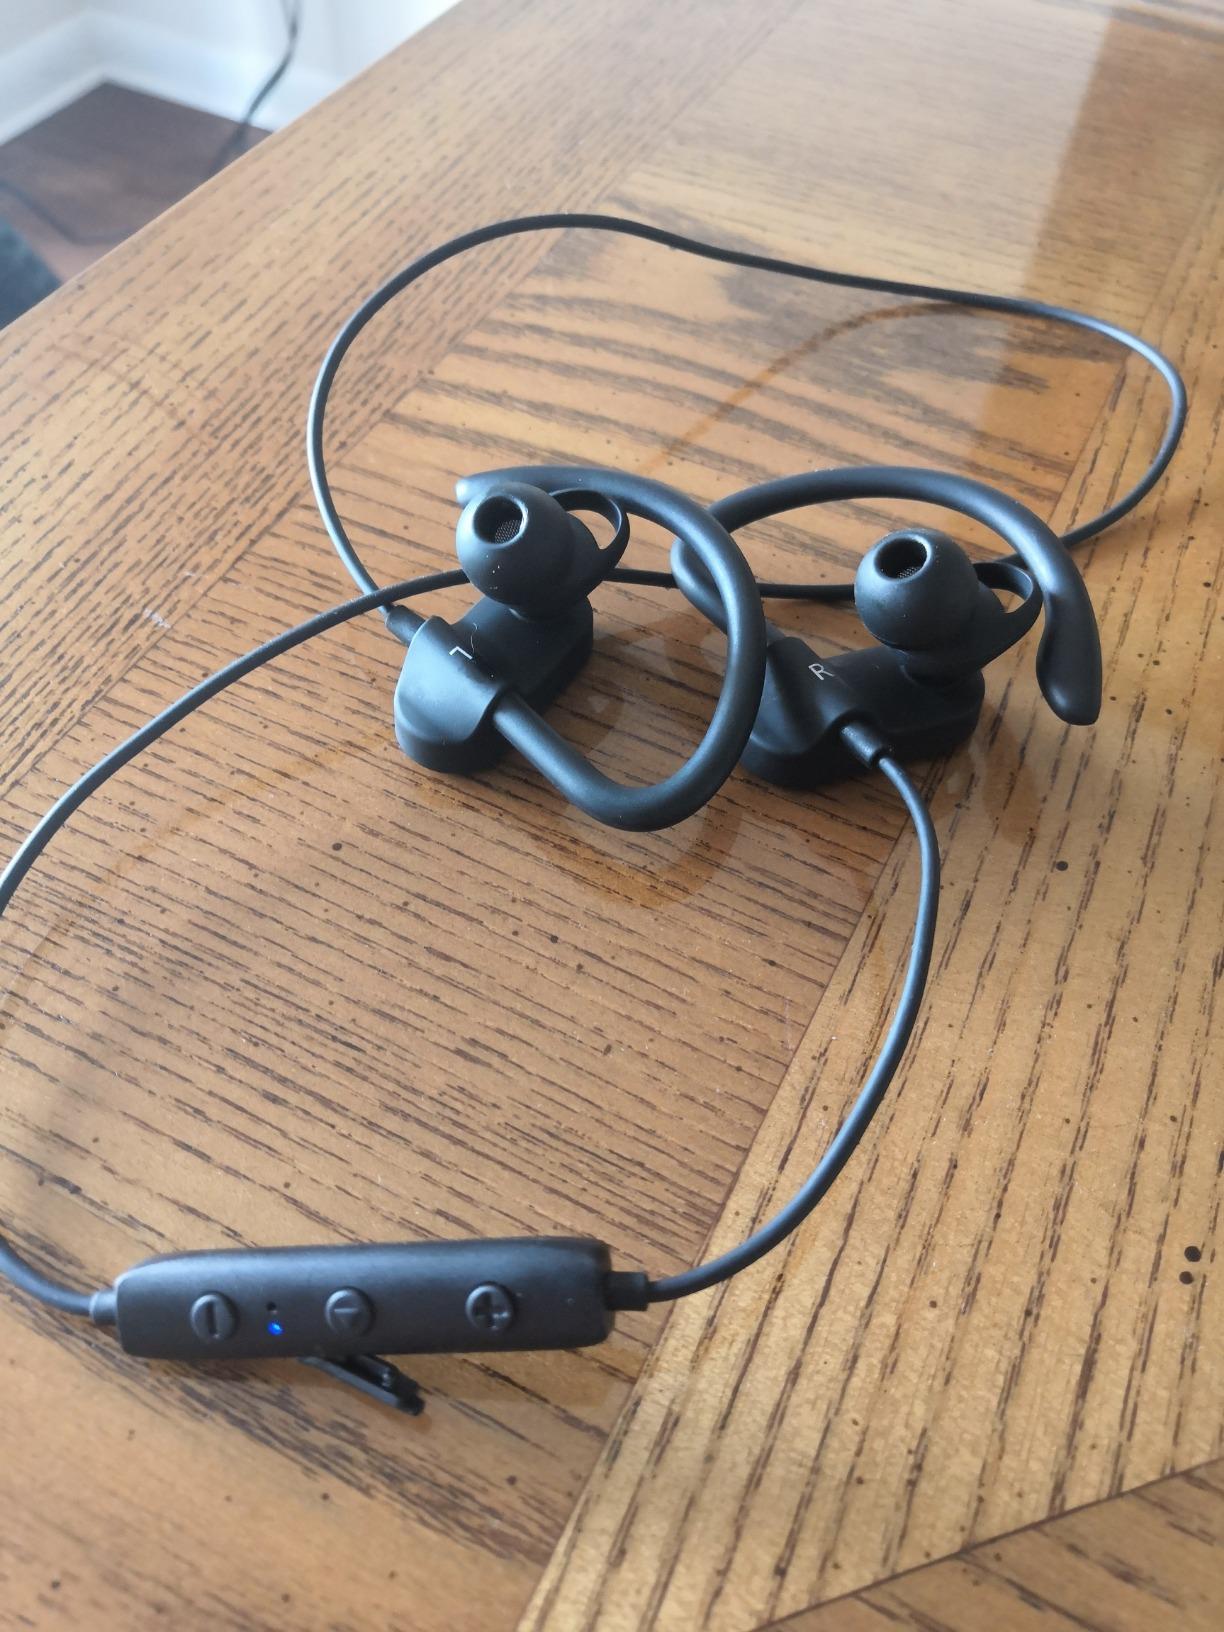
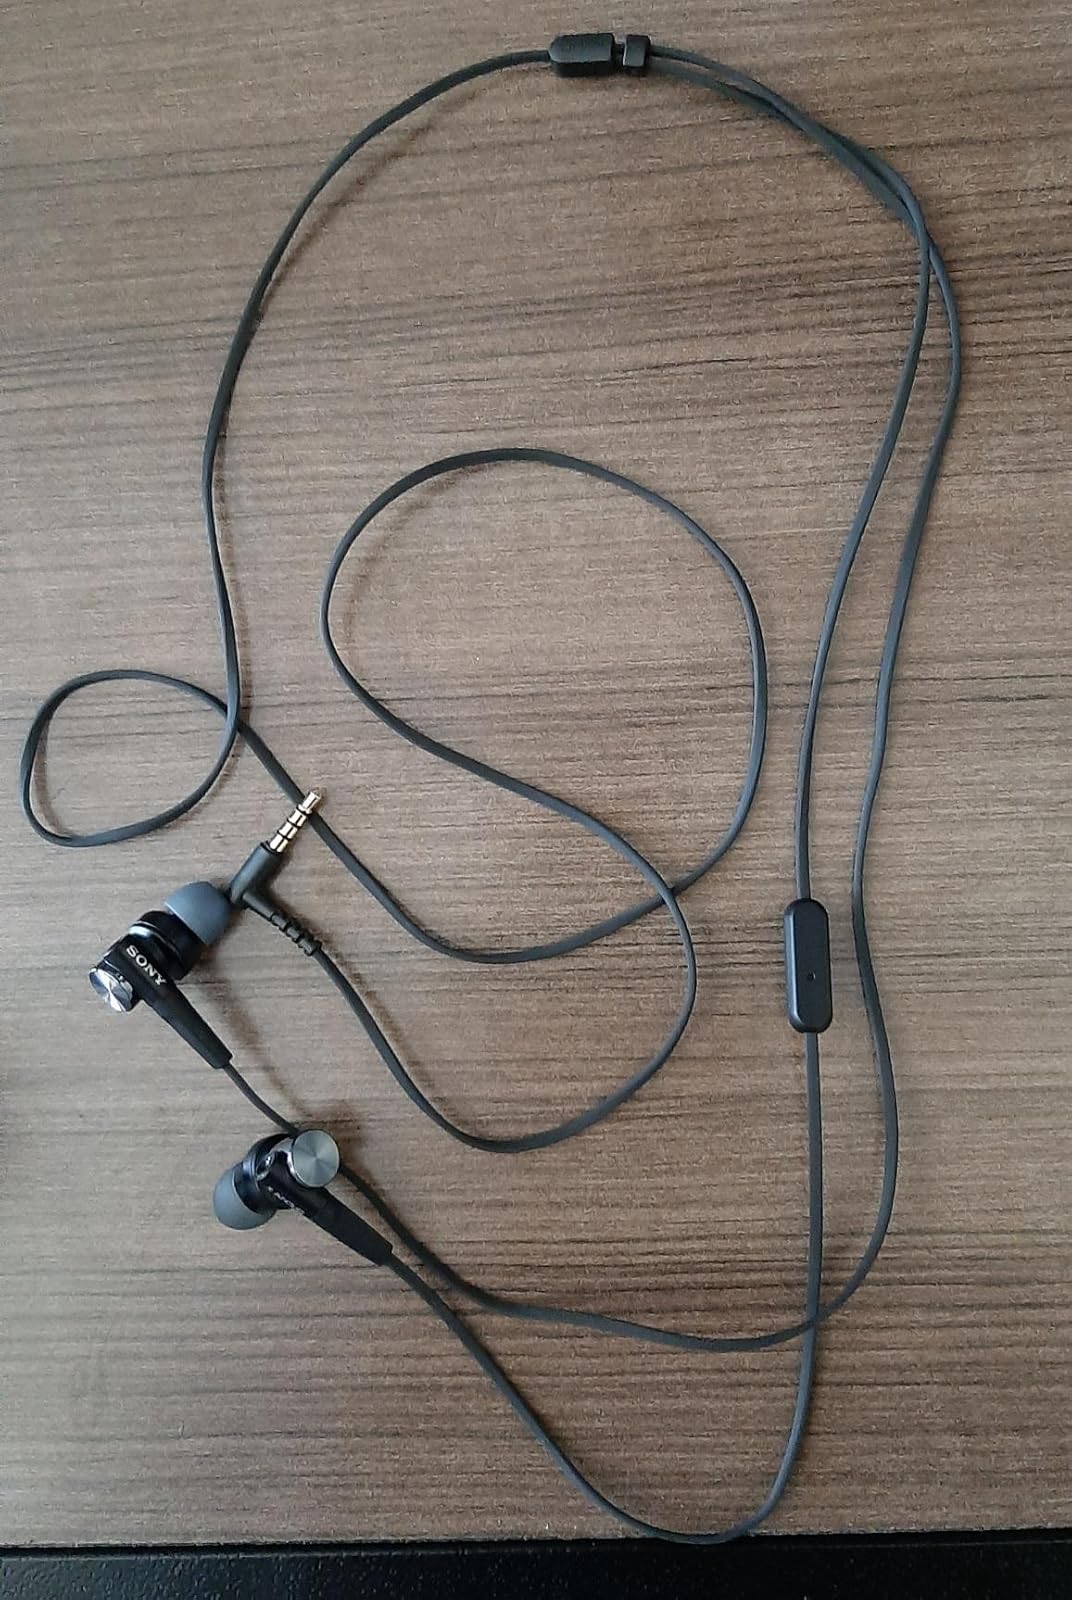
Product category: headphones
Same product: no